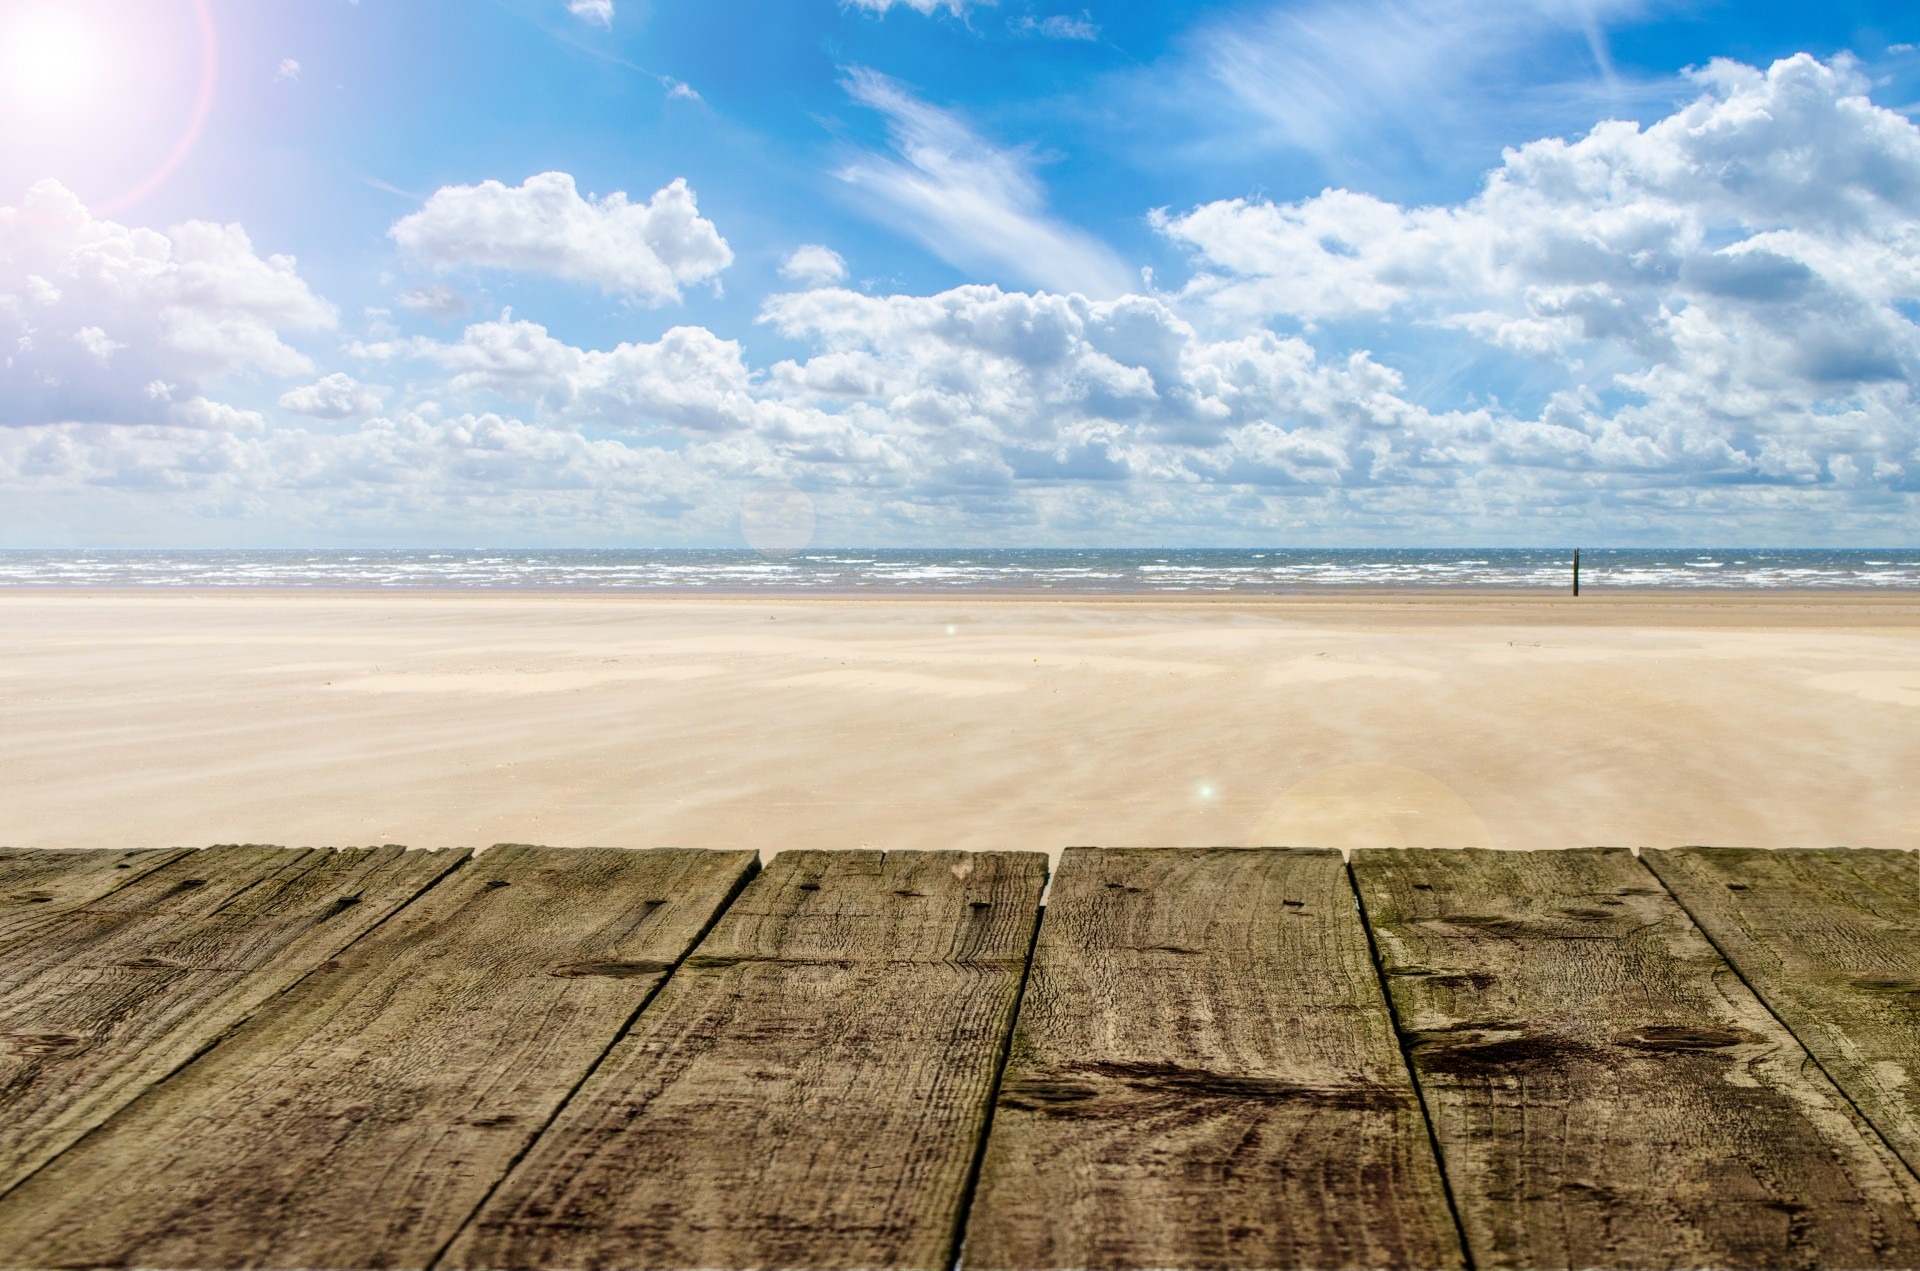
beach, landscape, sea, coast, sand, ocean, horizon, cloud, sky, board, wood, sun, sunlight, plank, shore, wave, lake, old, pier, summer, travel, fishing, holiday, brown, island, harbor, blue, decor, plain, body of water, outdoors, netherlands, waves, clouds, background, wooden, day, habitat, mudflat, wind wave, markermeer